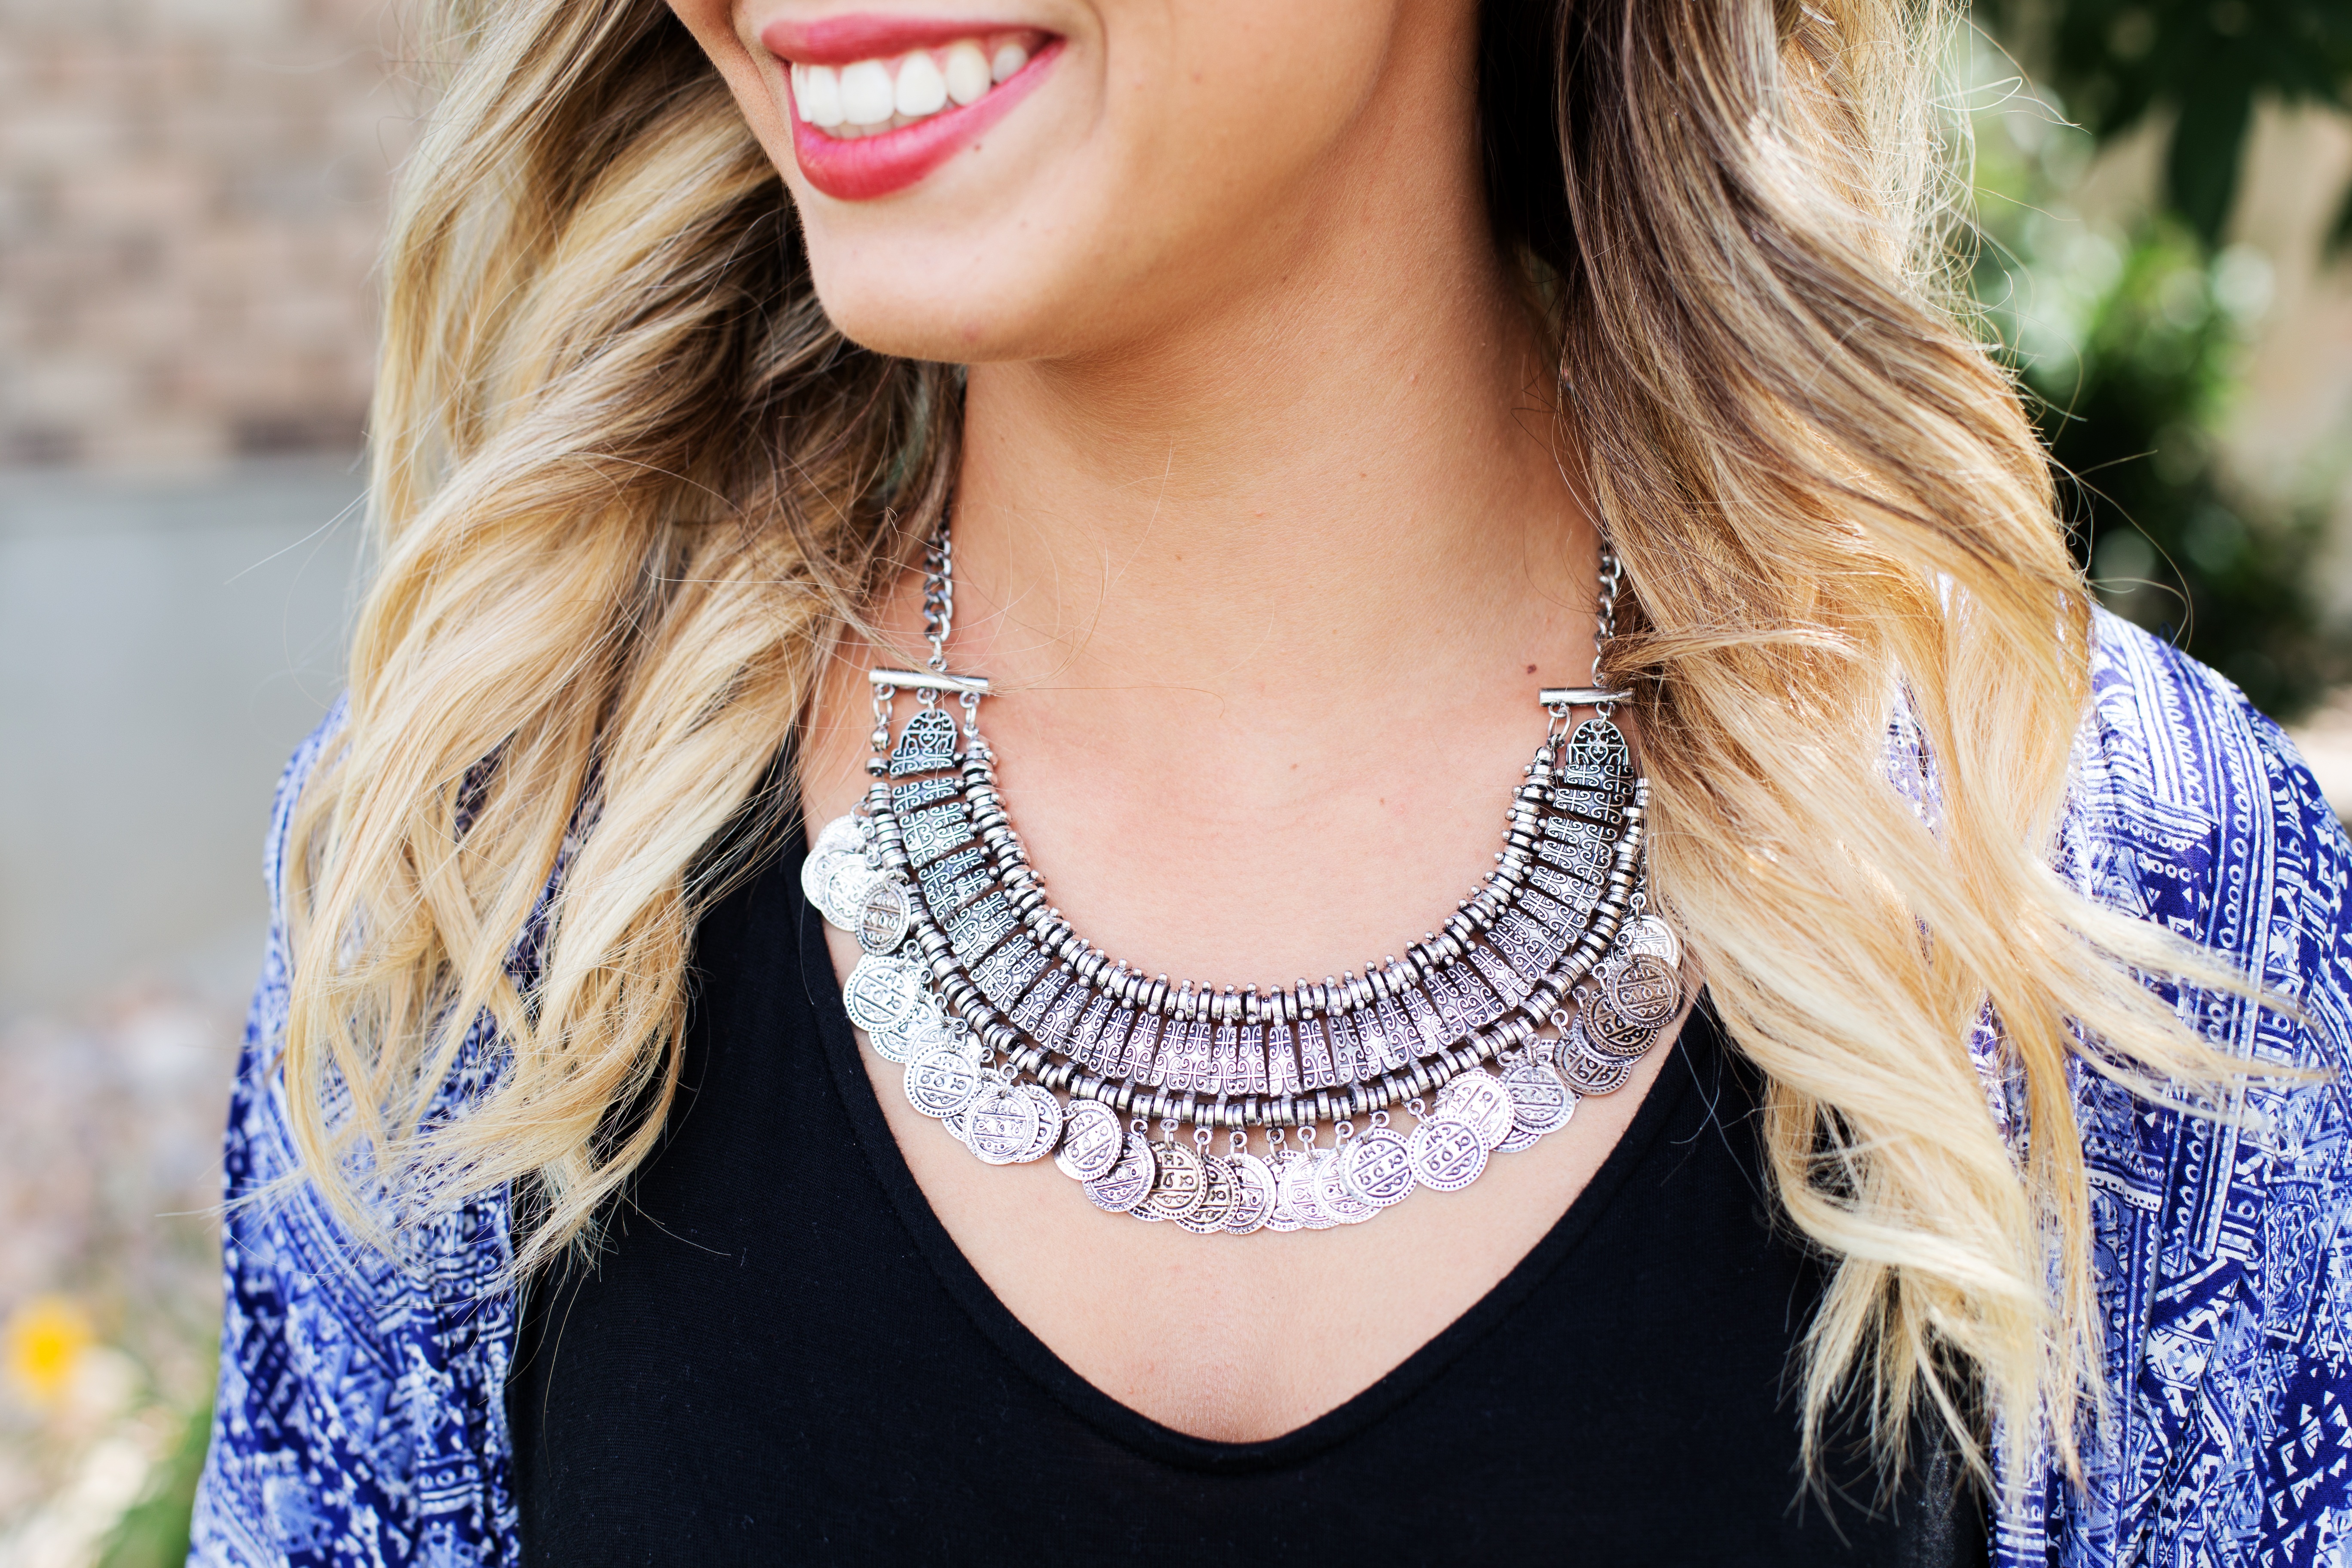
girl, woman, hair, photography, model, fashion, blue, ear, lady, hairstyle, smiling, jewelry, necklace, long hair, human body, dress, happy, silver, eye, beauty, elegant, blond, pretty, organ, photo shoot, brown hair, fashion accessory